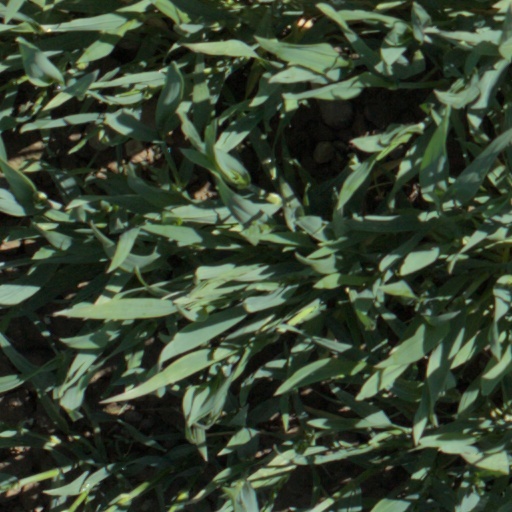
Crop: wheat